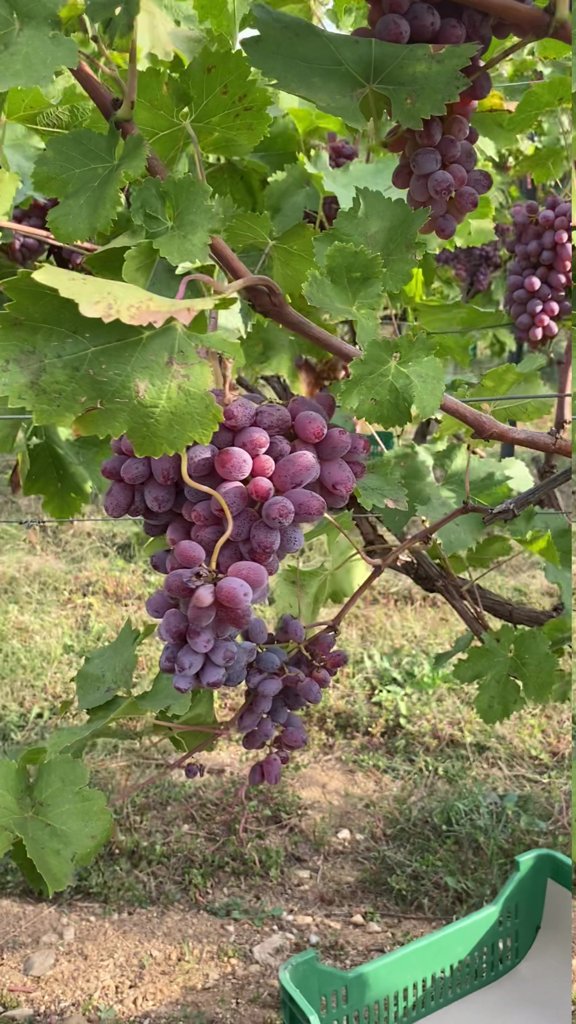
Berries visible: 161
Grape clusters: 5